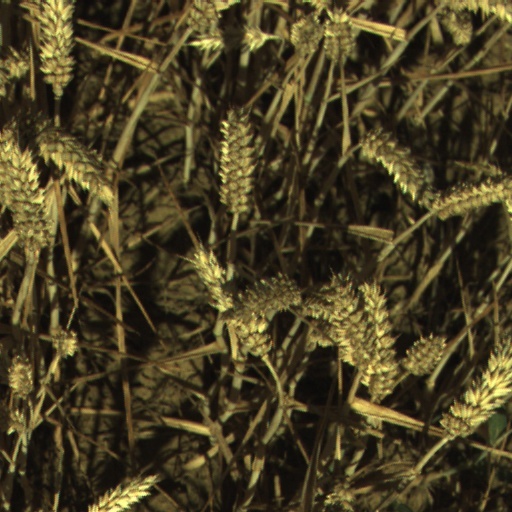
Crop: wheat